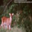
Label: deer